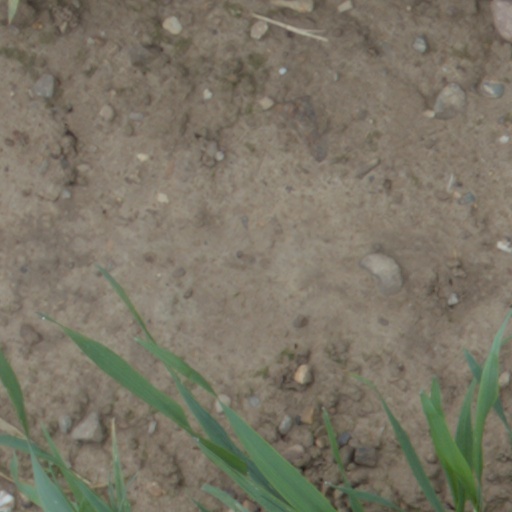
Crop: wheat